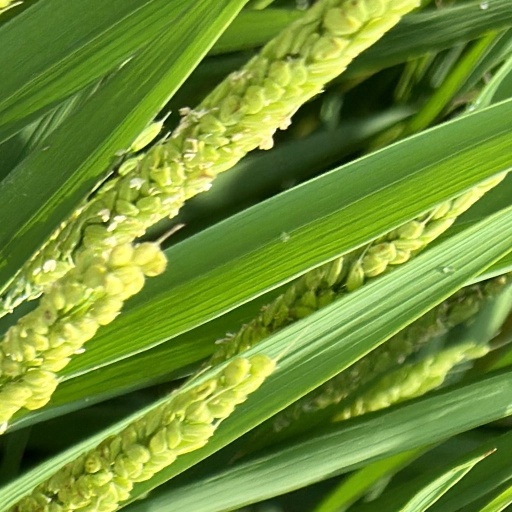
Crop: rice